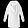
Label: Dress